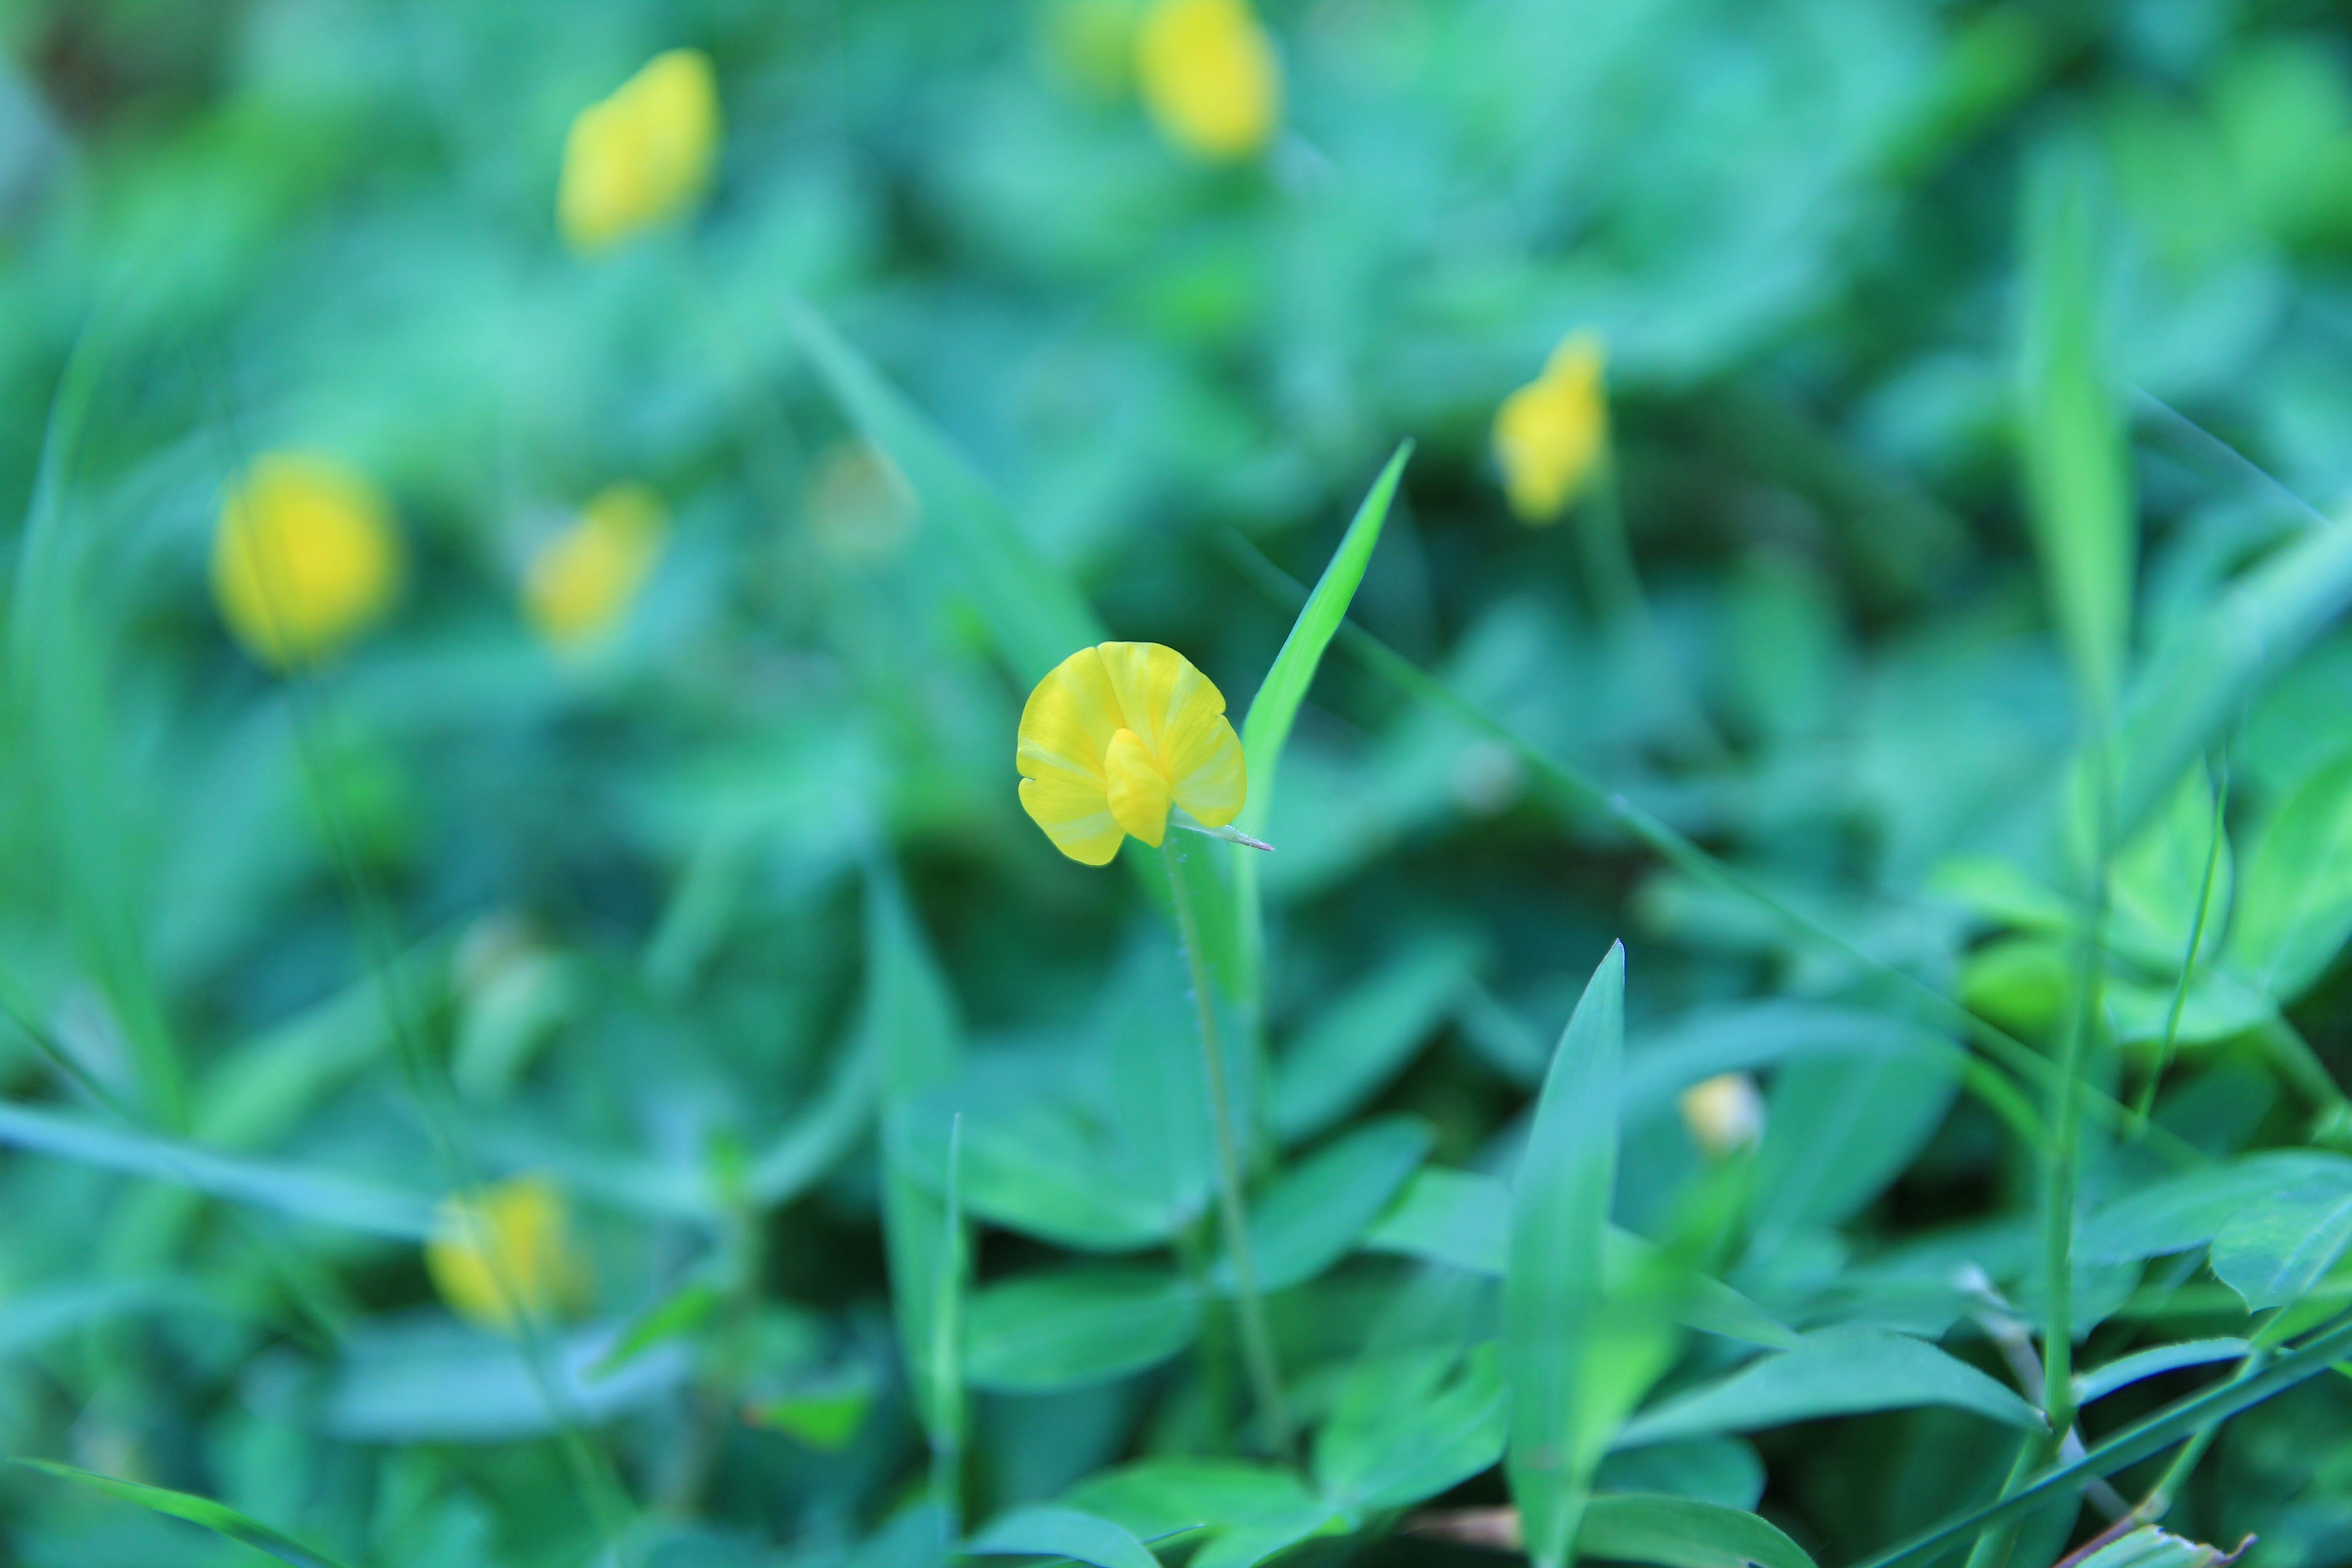
natural, flower, plant, petal, terrestrial plant, grass, groundcover, herbaceous plant, flowering plant, annual plant, macro photography, grassland, event, Forb, plant stem, herb, shrub, wildflower, wood sorrel family, perennial plant, evening primrose family, dayflower, Pedicel